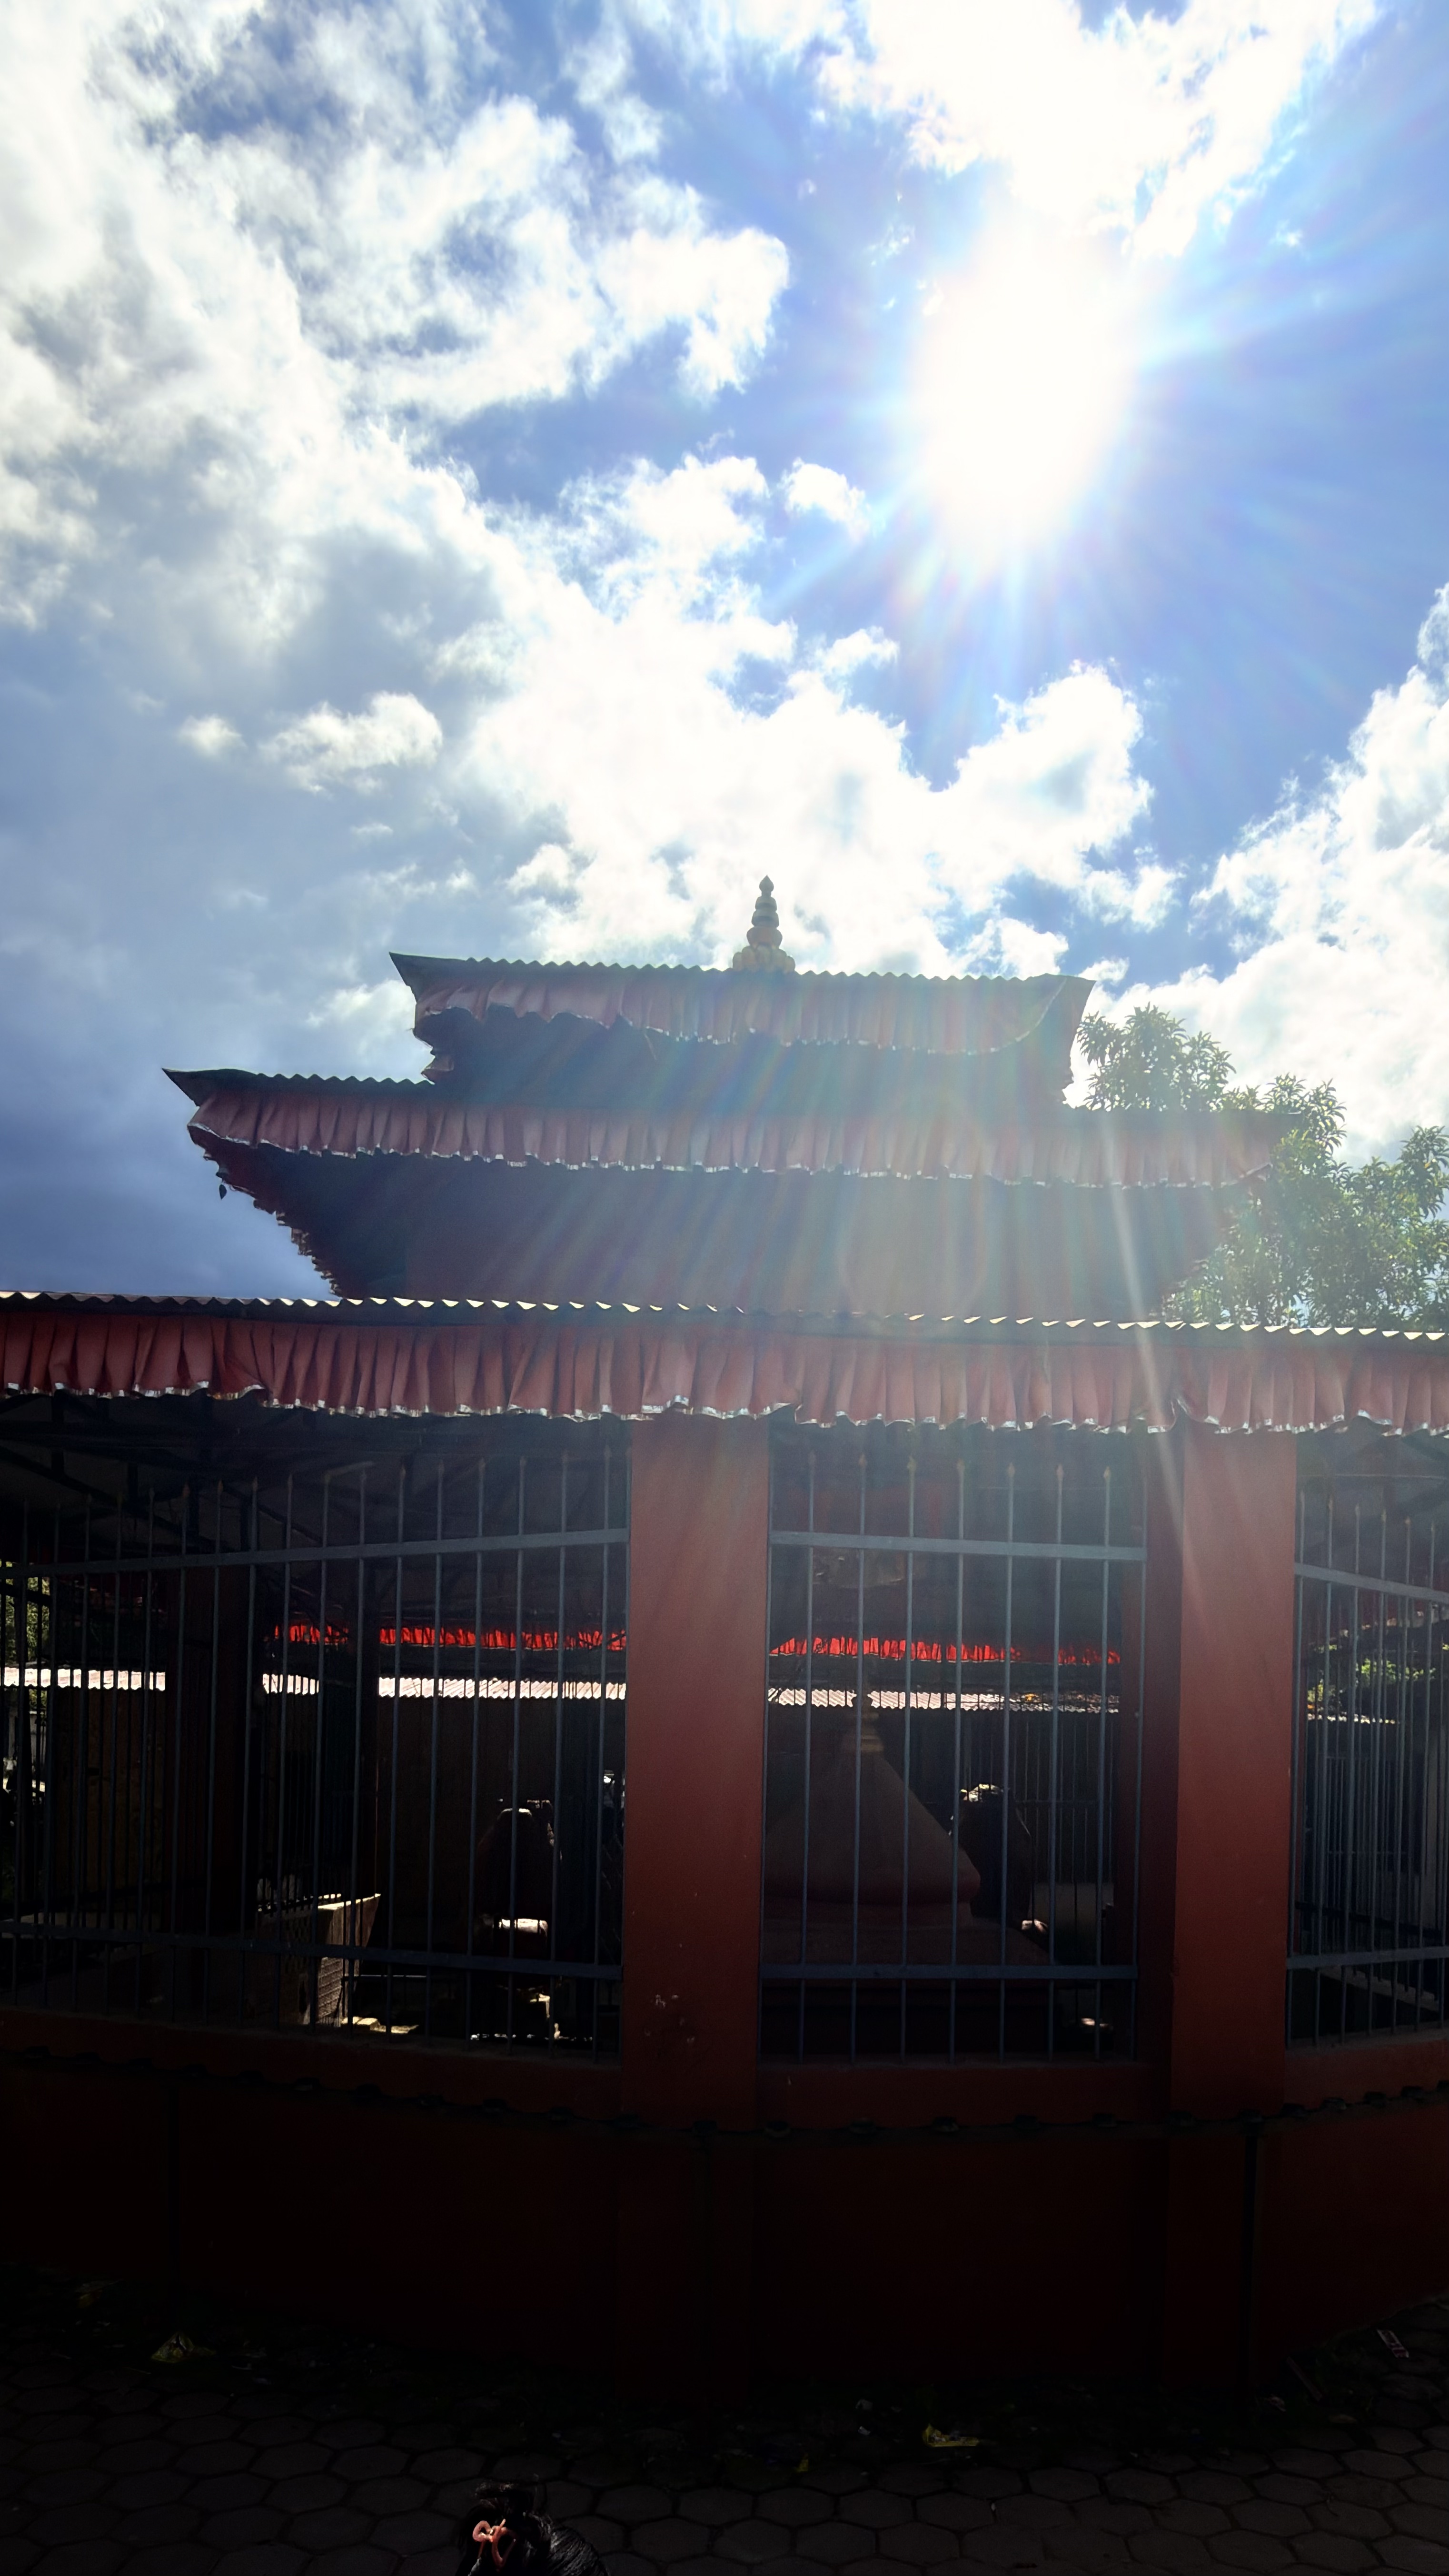
Heritage site: Bhagwati_Temple